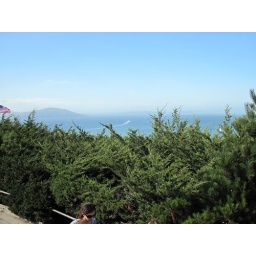
A day walking around SF. Random pictures of beautiful building and steets. A day walking around San Francisco. Random pictures of beautiful streets and buildings.